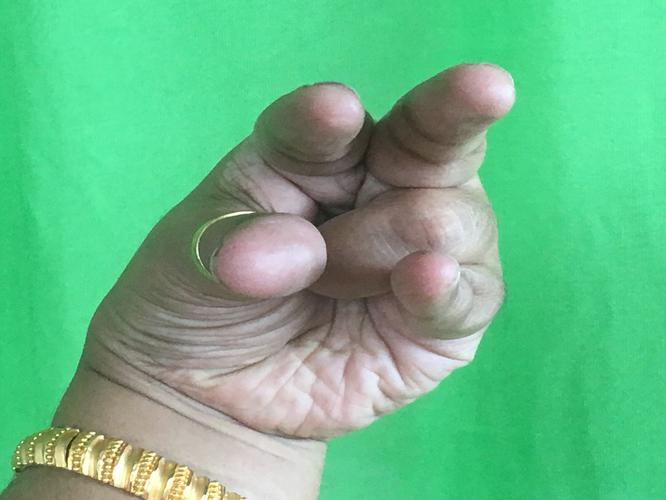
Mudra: Kangulam
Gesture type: single_hand